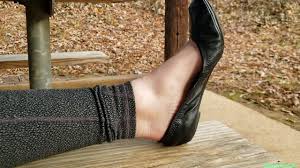
Label: Ballet Flat